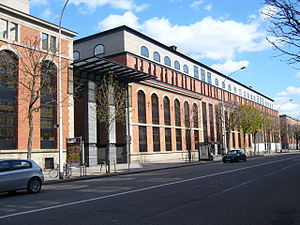
EM Strasbourg Business School
EM Strasbourg Business School er en europæisk business school med campusser i Strasbourg. EM Strasbourg blev placeret på en 85. plads blandt de europæiske business schools i 2019 af Financial Times. EM Strasbourg har ligeledes et PhD-program såvel som adskillige Master-programmer inden for specifikke managementområder, såsom marketing, finans eller iværksætteri.